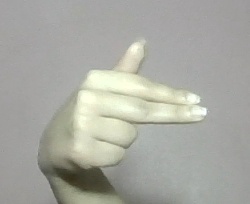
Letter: ghain